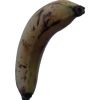
Label: banana